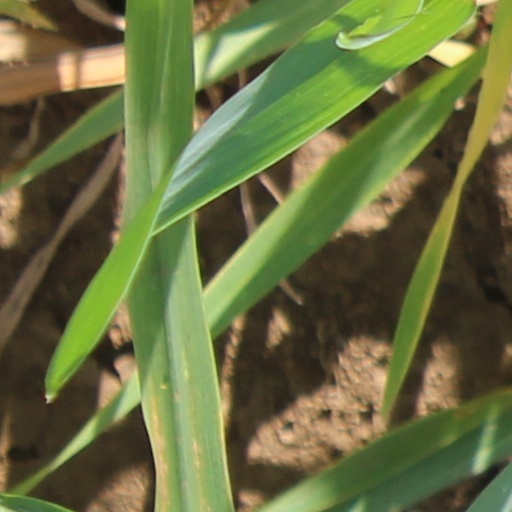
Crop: wheat